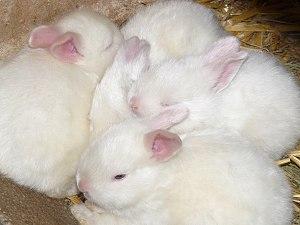
Jeunes satins (ivoire aux yeux bleus)
Le satin est une race de lapin domestique apparue aux États-Unis dans les années 1930 à la suite d'une mutation génétique.